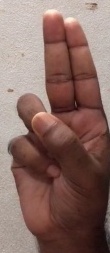
ASL sign: U